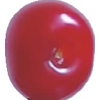
Label: cherry_sour